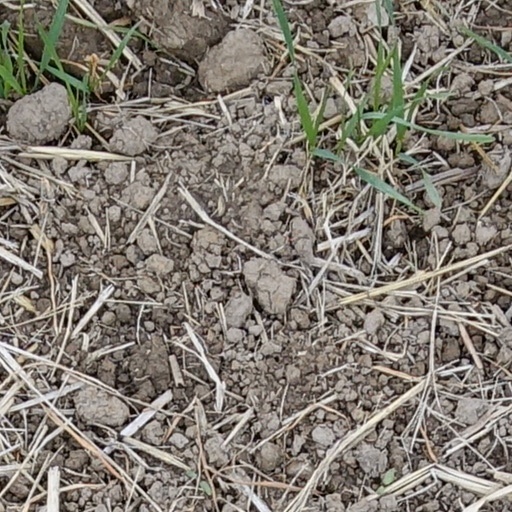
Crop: wheat